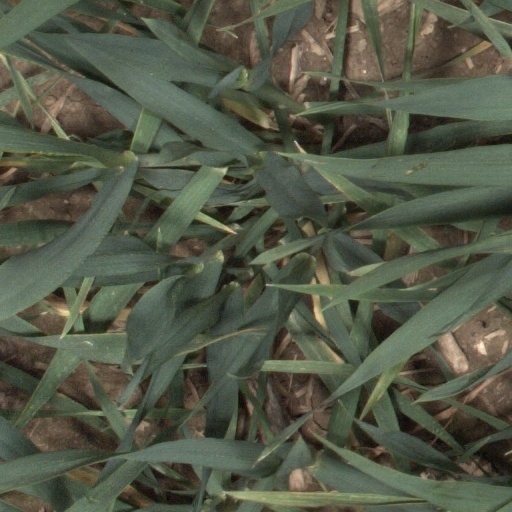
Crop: wheat